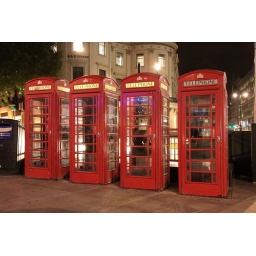
Traditional phone boxes near Charing Cross, London